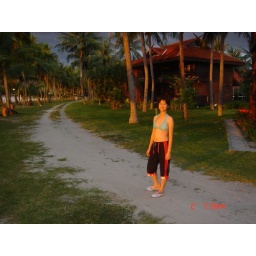
just finish the swimming in the beach and go back to our house